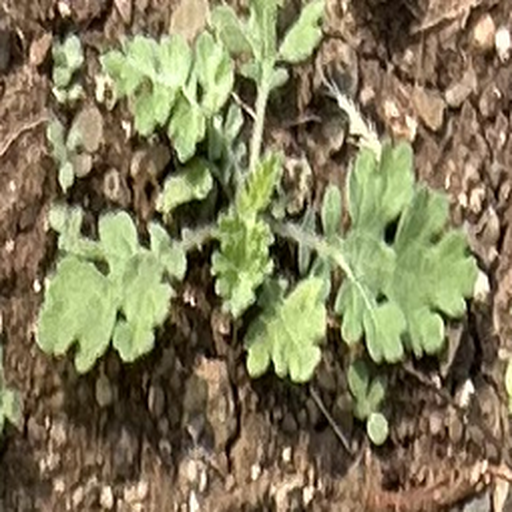
Weed species: Gajar_gavat_(Parthenium hysterophorus)